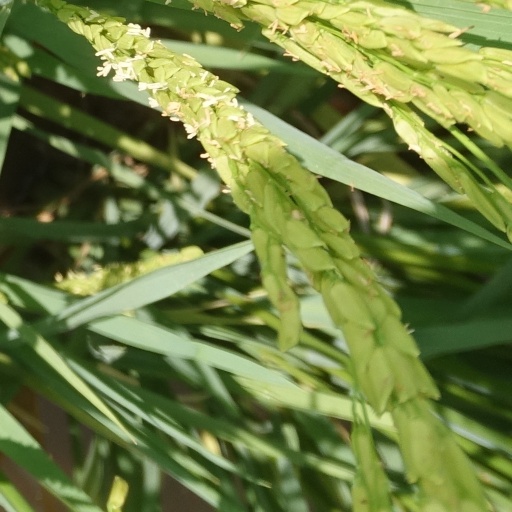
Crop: rice